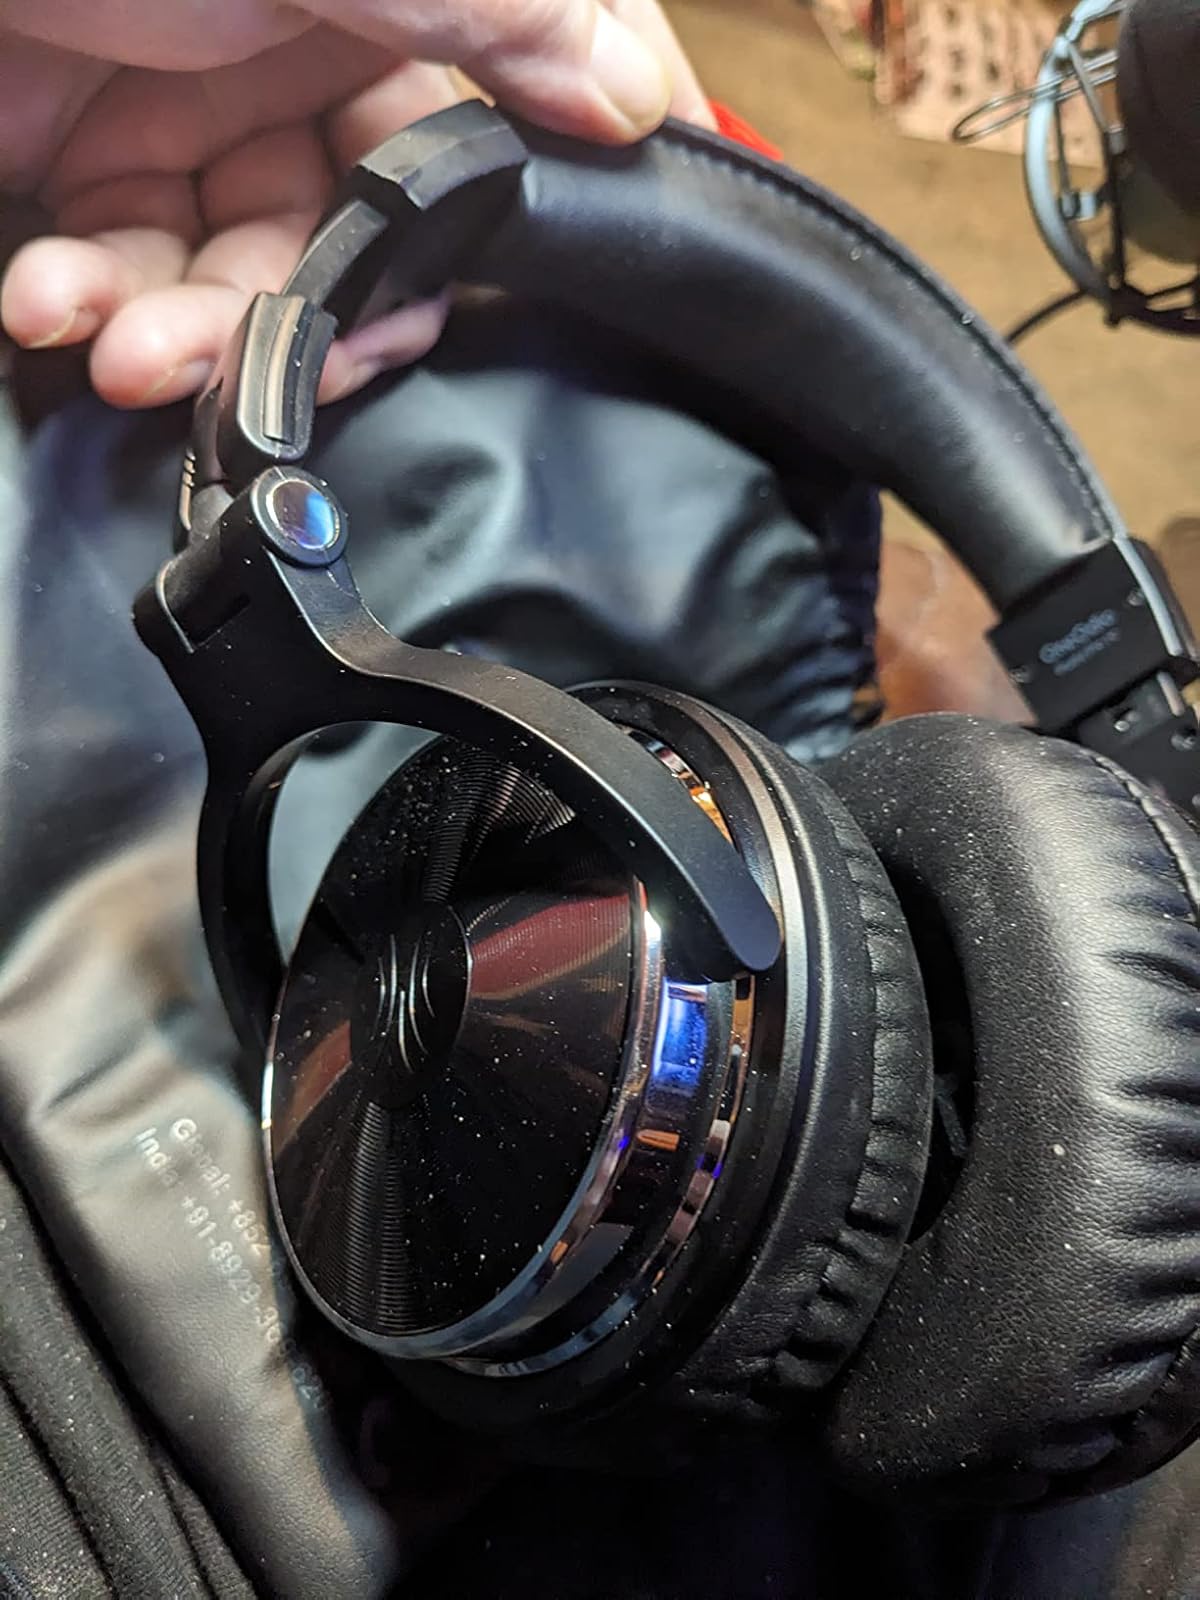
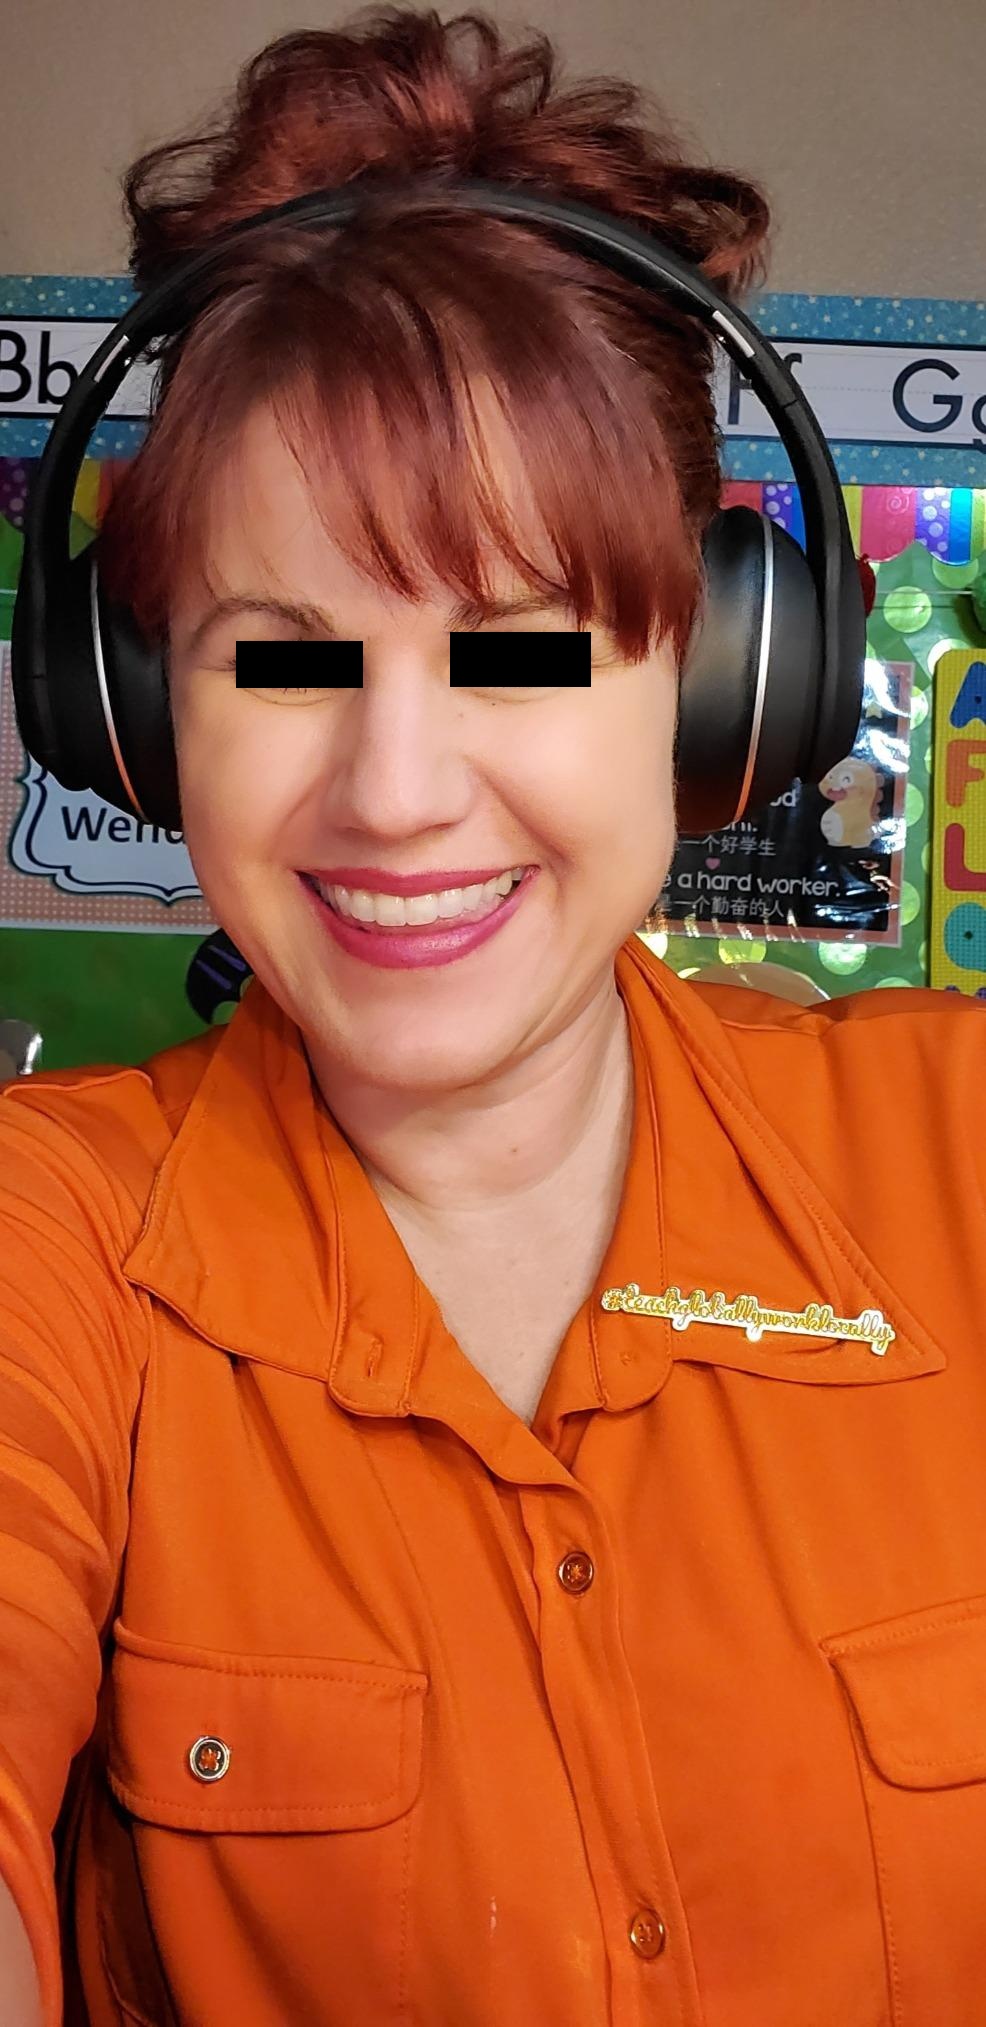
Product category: headphones
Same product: no